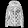
Label: Coat